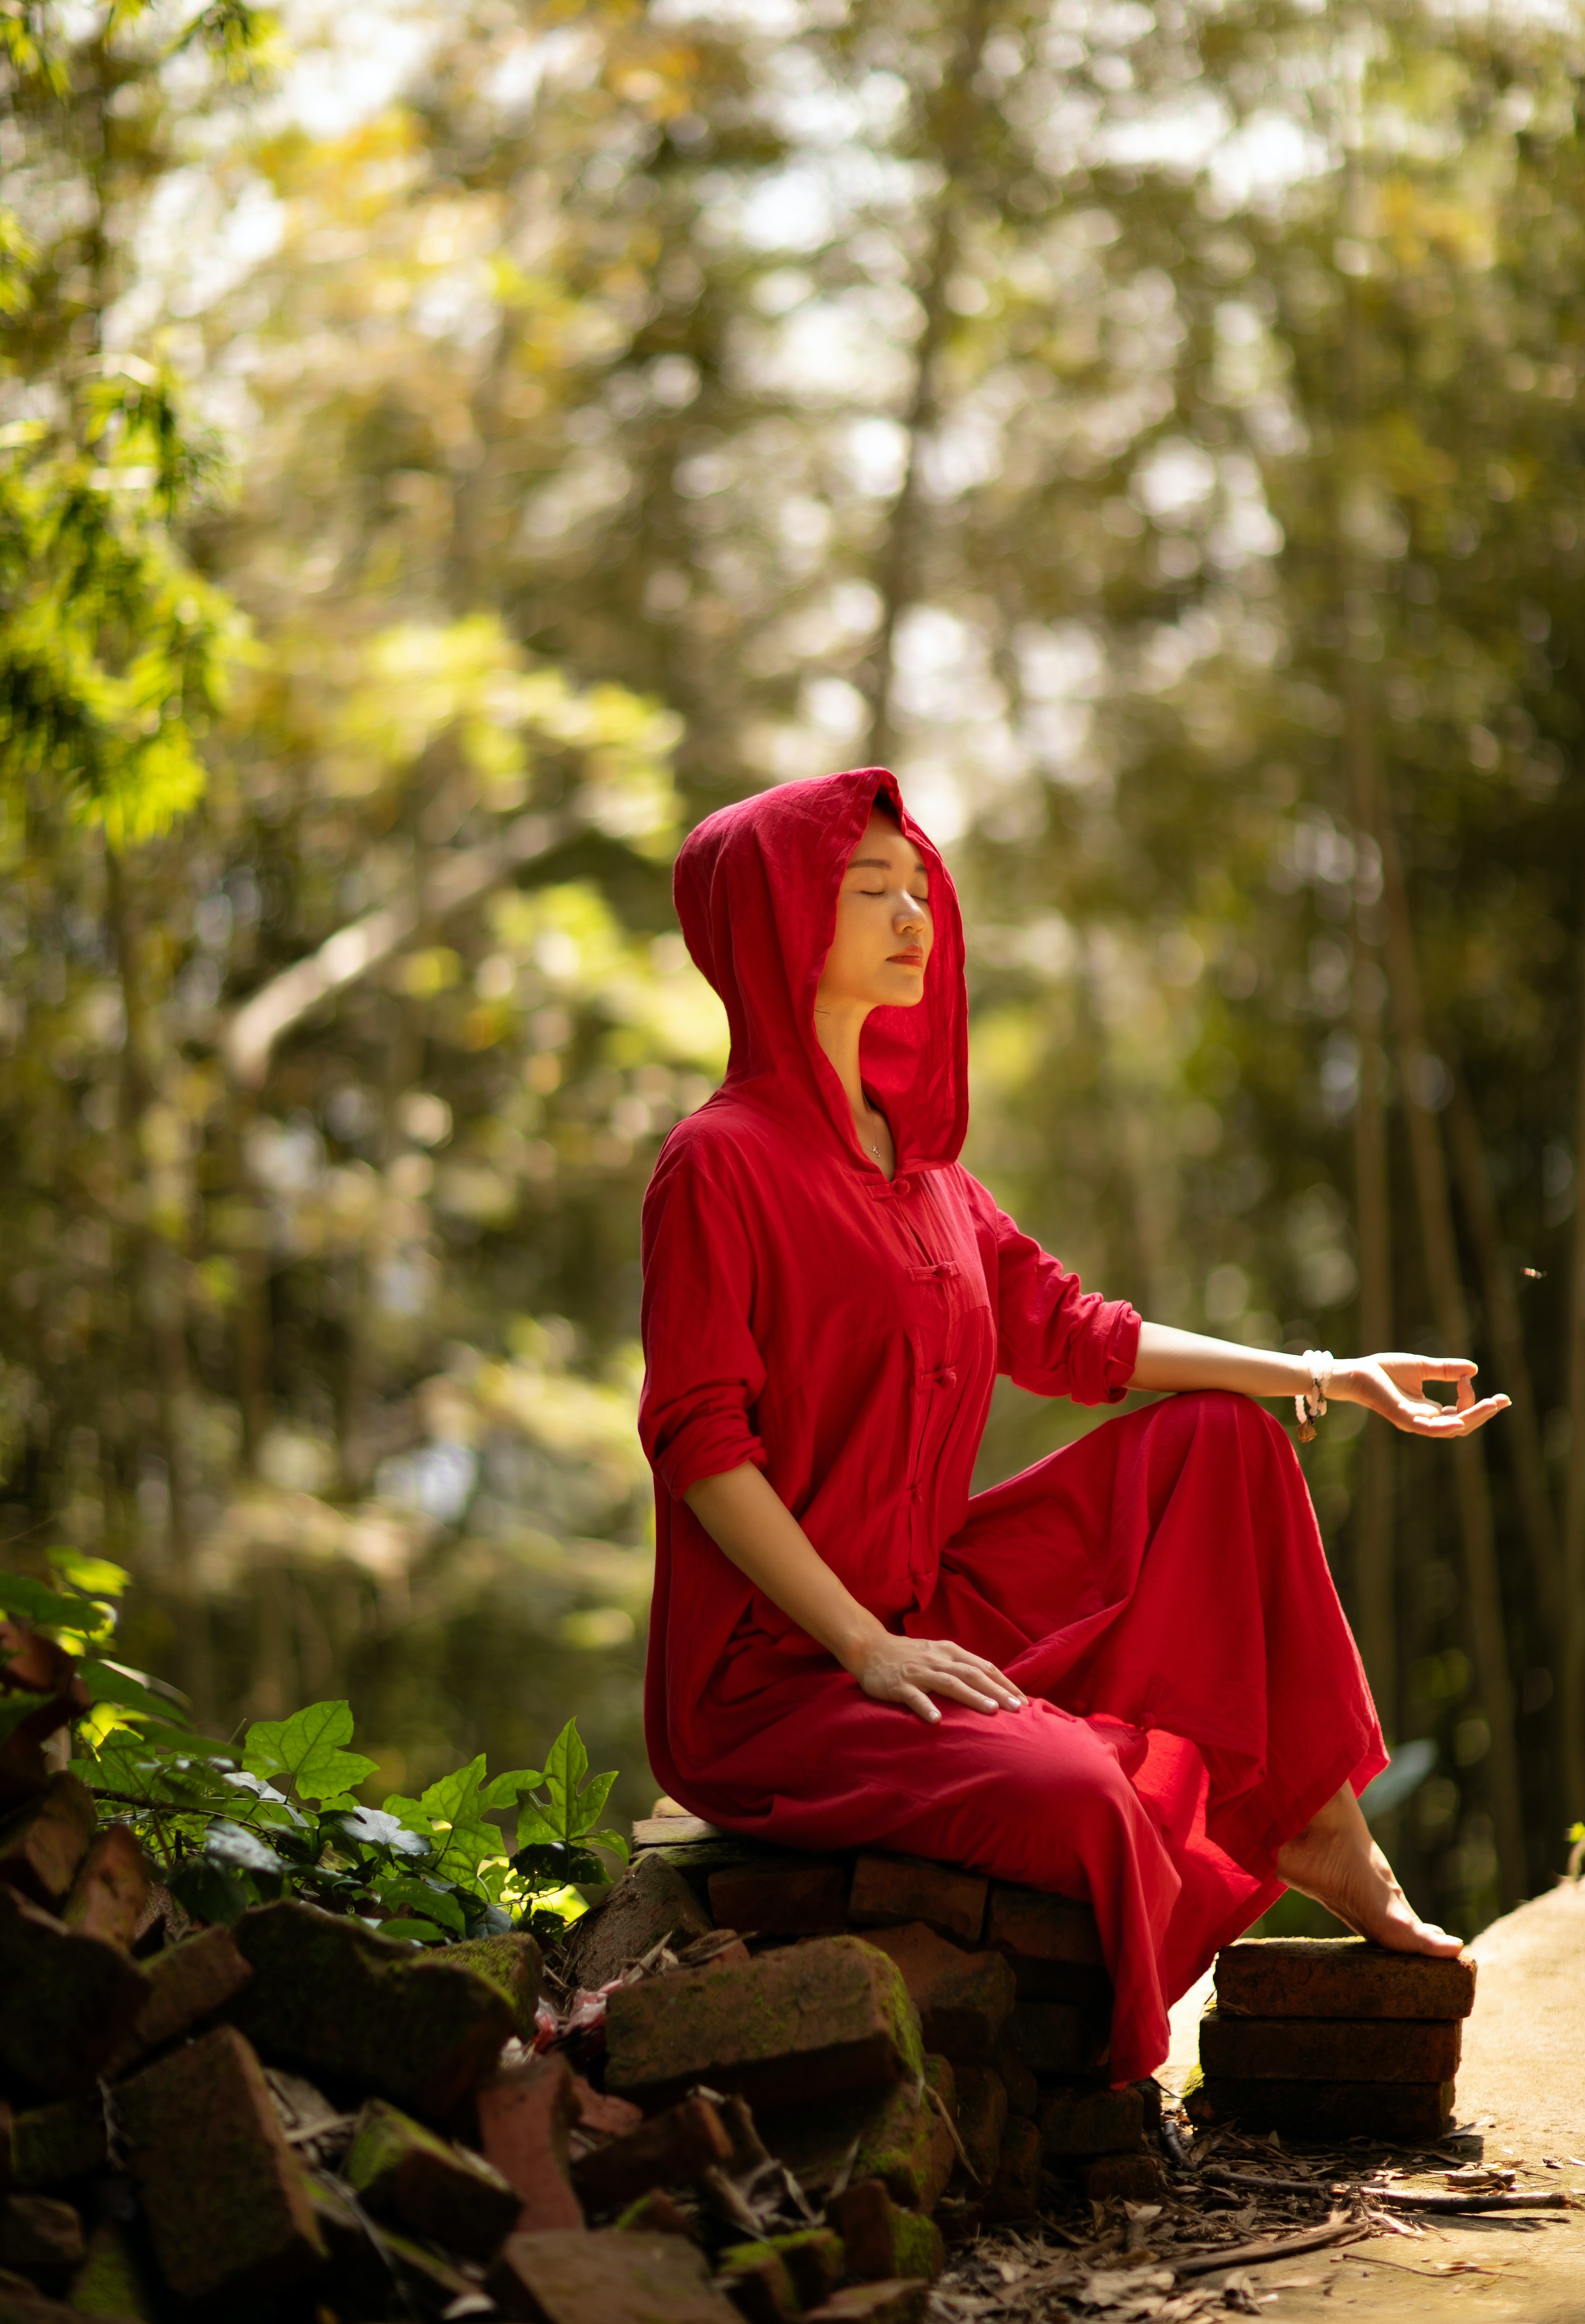
woman, plant, People in nature, wood, sunlight, grass, morning, Tints and shades, leisure, tree, monk, landscape, trunk, forest, sitting, magenta, soil, woodland, jungle, rock, adventure, portrait photography, recreation, photo shoot